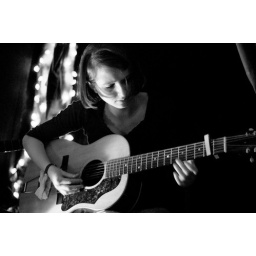
Abie Budgen playing at Paul Murphy's Songwriter's Cafe under his tree house in his back garden, 21st May.